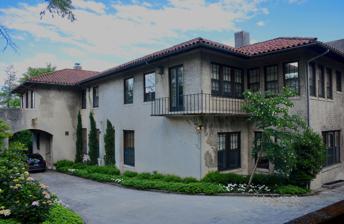
Building: Joseph R. Bowles House
Country: United States of America
Year built: 1922
Historic building in Portland, Oregon, U.S. United States historic place Joseph R. Bowles House U.S. National Register of Historic Places Portland Historic Landmark Front and south side in 2021 Location 1934 SW Vista Avenue Portland, Oregon Coordinates 45°30′47″N 122°41′48″W / 45.513119°N 122.696698°W / 45.513119; -122.696698 Built 1922 Architect A. E. Doyle Architectural style Late 19th and 20th Century Revivals, Italian Renaissance NRHP reference No. 78002309 Added to NRHP March 8, 1978 The Joseph R. Bowles House is a house located in southwest Portland , Oregon , that is listed on the National Register of Historic Places . The Bowles house is a 4,959 sq. ft. two-story reinforced concrete building with Spanish tile roof and Italian marble columns. The house is an example of 1920s craftsmanship wherein expense was no barrier. See also National Register of Historic Places listings in Southwest Portland, Oregon References